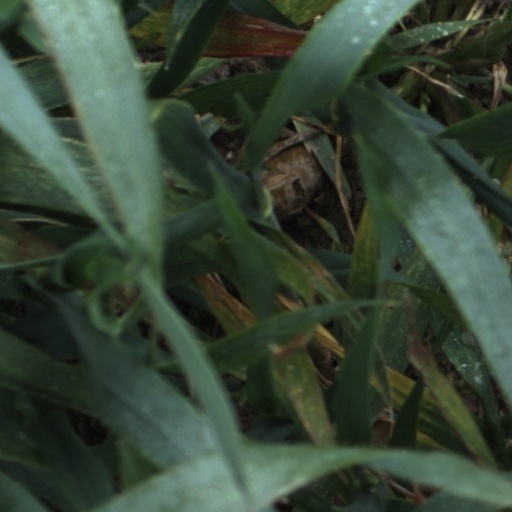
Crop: wheat